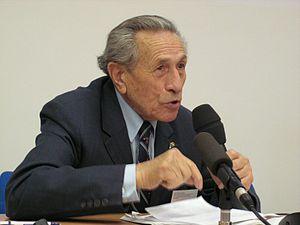
L'opération Bernhard était un projet de l'Allemagne nazie visant à falsifier des billets de banque britanniques. Le plan initial consistait à larguer les billets sur la Grande-Bretagne pour provoquer l'effondrement de l'économie britannique pendant la Seconde Guerre mondiale. La première phase a été menée à partir du début de 1940 par le Sicherheitsdienst sous le titre Unternehmen Andreas. L'unité a reproduit avec succès le papier chiffon utilisé par les Britanniques, a produit des blocs de gravure presque identiques et a décodé l'algorithme utilisé pour créer le code de série alphanumérique sur chaque note. L'opération a cessé au début de 1942 après que son chef, Alfred Naujocks, a perdu la faveur de son supérieur, Reinhard Heydrich.